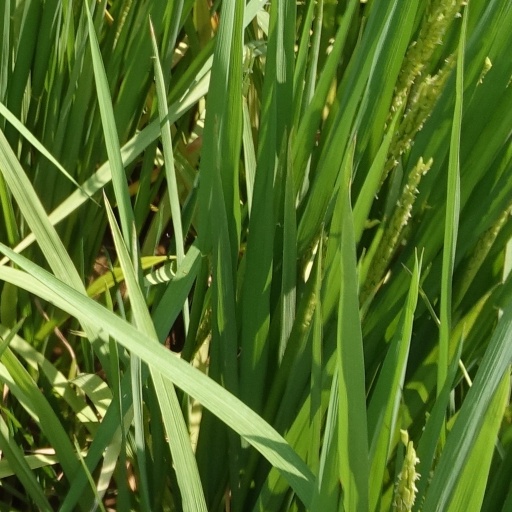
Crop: rice